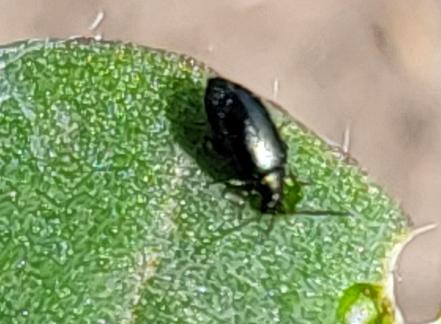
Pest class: crucifer_flea_beetle